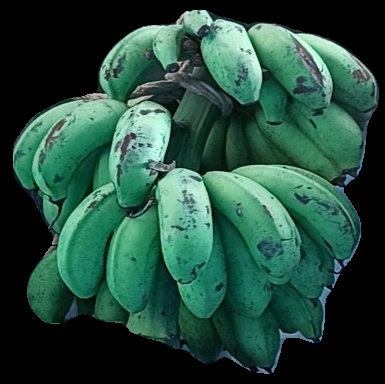
Variety: rasbale
Grade: grade2